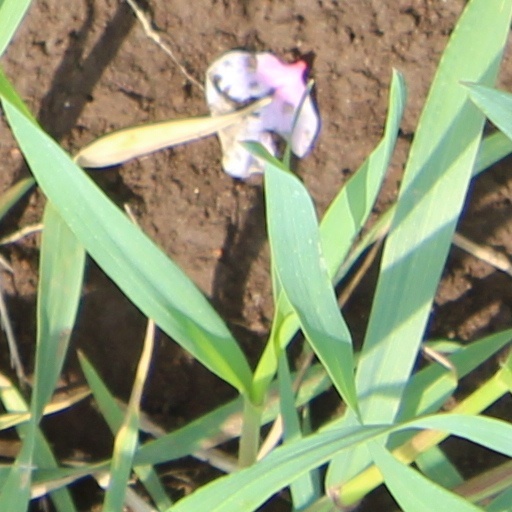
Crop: wheat